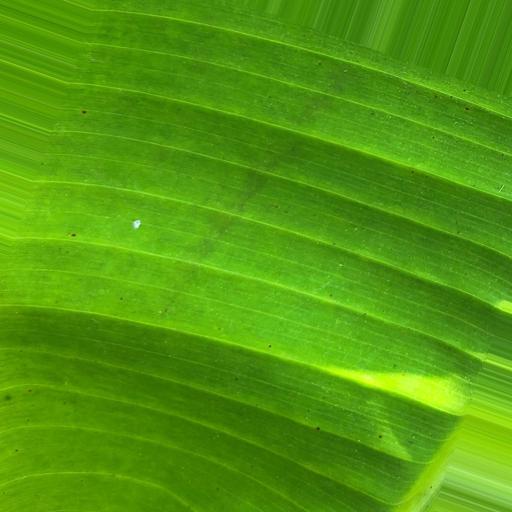
Label: banana_healthy_leaf